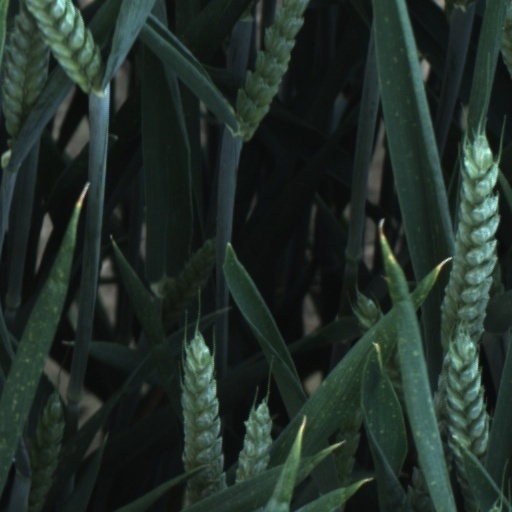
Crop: wheat